Jess Margera

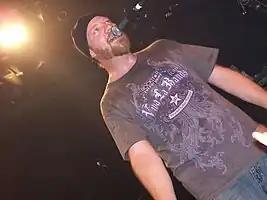
Margera in 2010

Jesse Margera (born August 28, 1978) is an American musician. He is best known as the drummer of the rock band CKY, which he co-founded in 1998. Prior to CKY, Margera performed in the band Foreign Objects with former CKY vocalist and guitarist Deron Miller, and he has since worked with Gnarkill, Viking Skull, The Company Band, Fuckface Unstoppable, and Sovereign Eagle. Margera has also appeared in the "CKY" video series and the "Viva La Bam" and "Jackass" television series alongside his brother Bam.